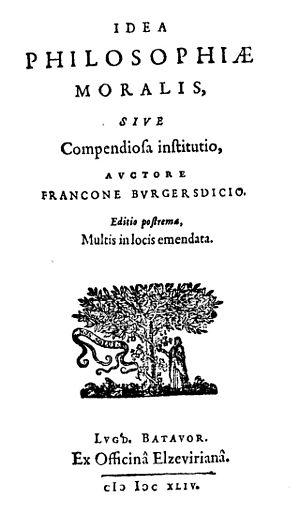
Franck Pieterszoon Burgersdijk, dit Franciscus Burgersdicius ou Franco Petri Burgersdijk, né le 3 mai 1590 à De Lier et mort le 19 février 1635 à Leyde, est un logicien néerlandais.